Roma (1972 film)

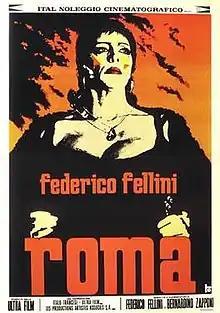
Theatrical release poster

Roma (also known as Fellini's Roma or Federico Fellini's Roma) is a 1972 semi-autobiographical comedy-drama film depicting director Federico Fellini's move from his native Rimini to Rome as a youth. The film was directed by Fellini from a screenplay by himself and Bernardino Zapponi. It is a homage to the city, shown in a series of loosely connected episodes set during both Rome's past and present. The plot is minimal, and the only "character" to develop significantly is Rome herself. Peter Gonzales plays the young Fellini, and the film features mainly newcomers in the cast.